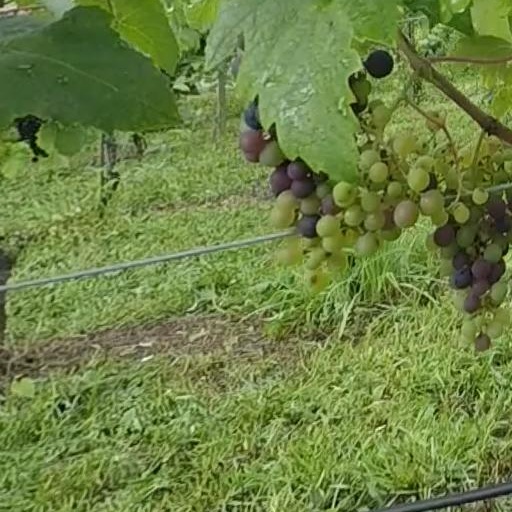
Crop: grape